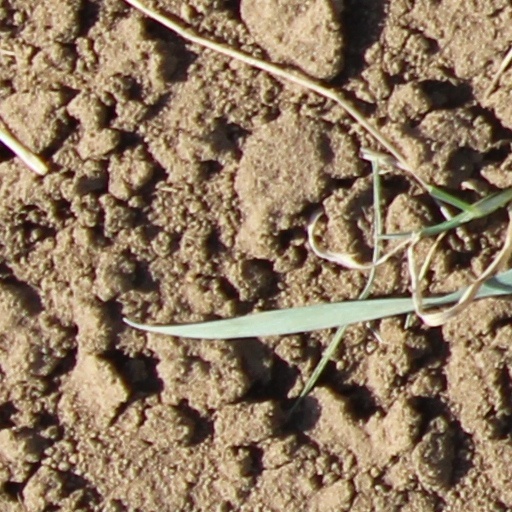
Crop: wheat